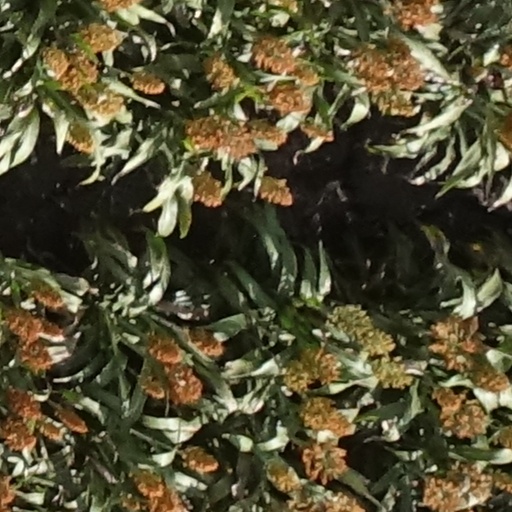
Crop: sorghum